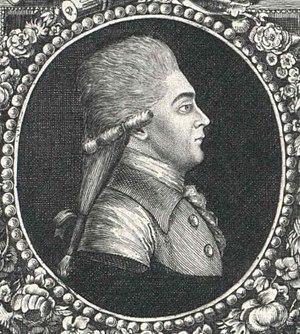
La Flûte enchantée, K. 620, dont le titre original en allemand est Die Zauberflöte prononcé en allemand : [ˈdiː ˈt͡saʊ̯bɐˌfløːtə ], est un opéra chanté en allemand composé par Mozart sur un livret d'Emanuel Schikaneder.